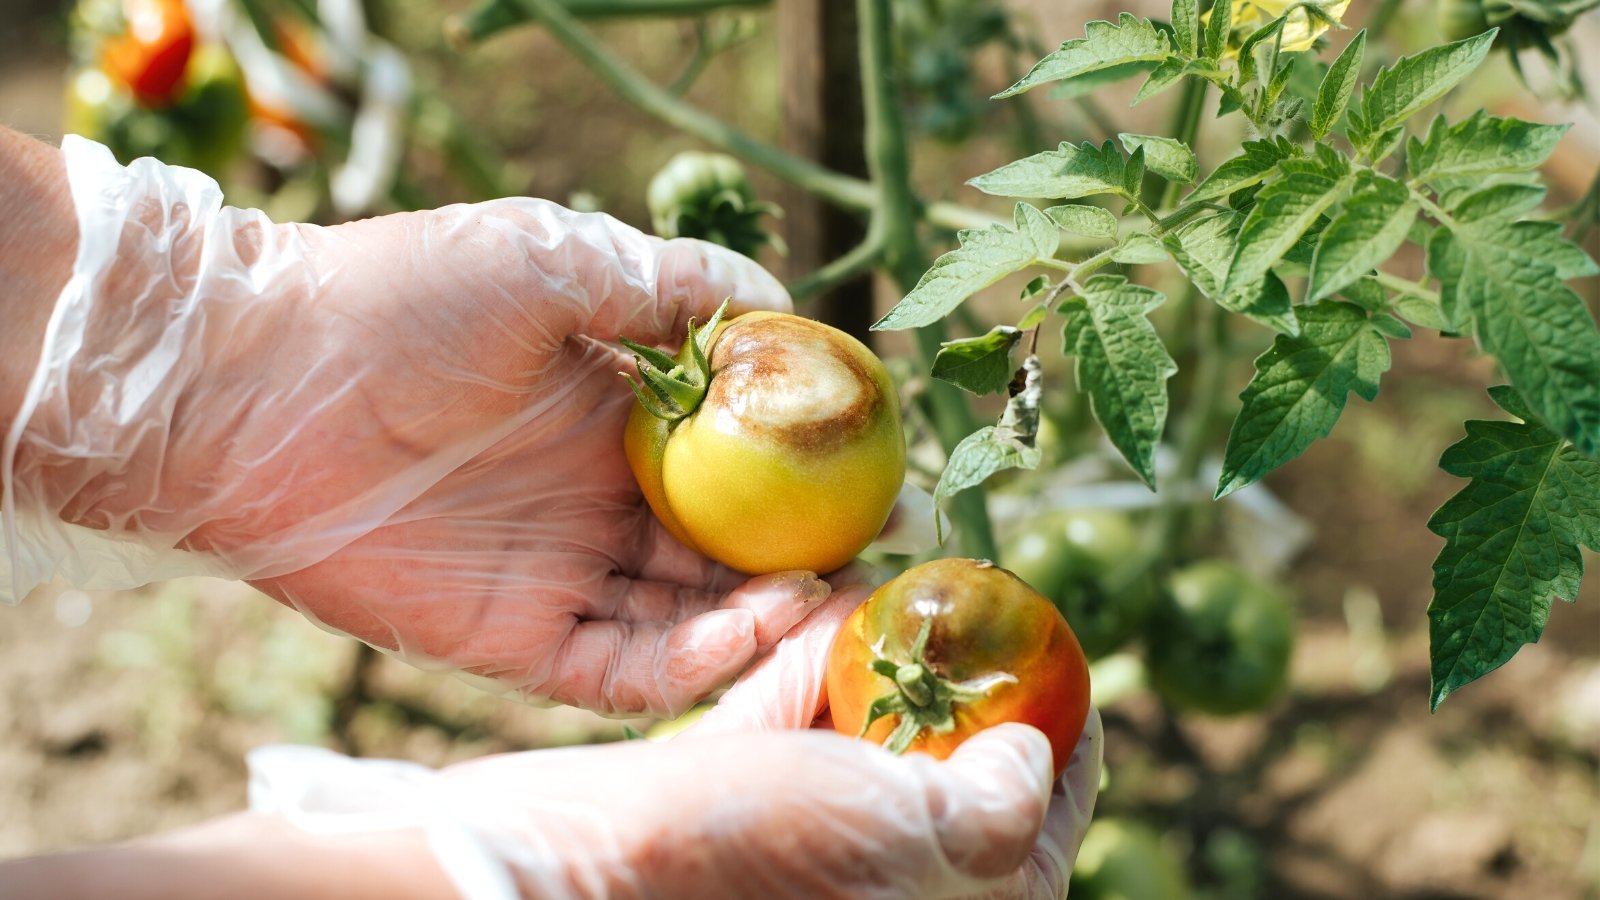
Plant: Tomato
Disease: tomato late blight